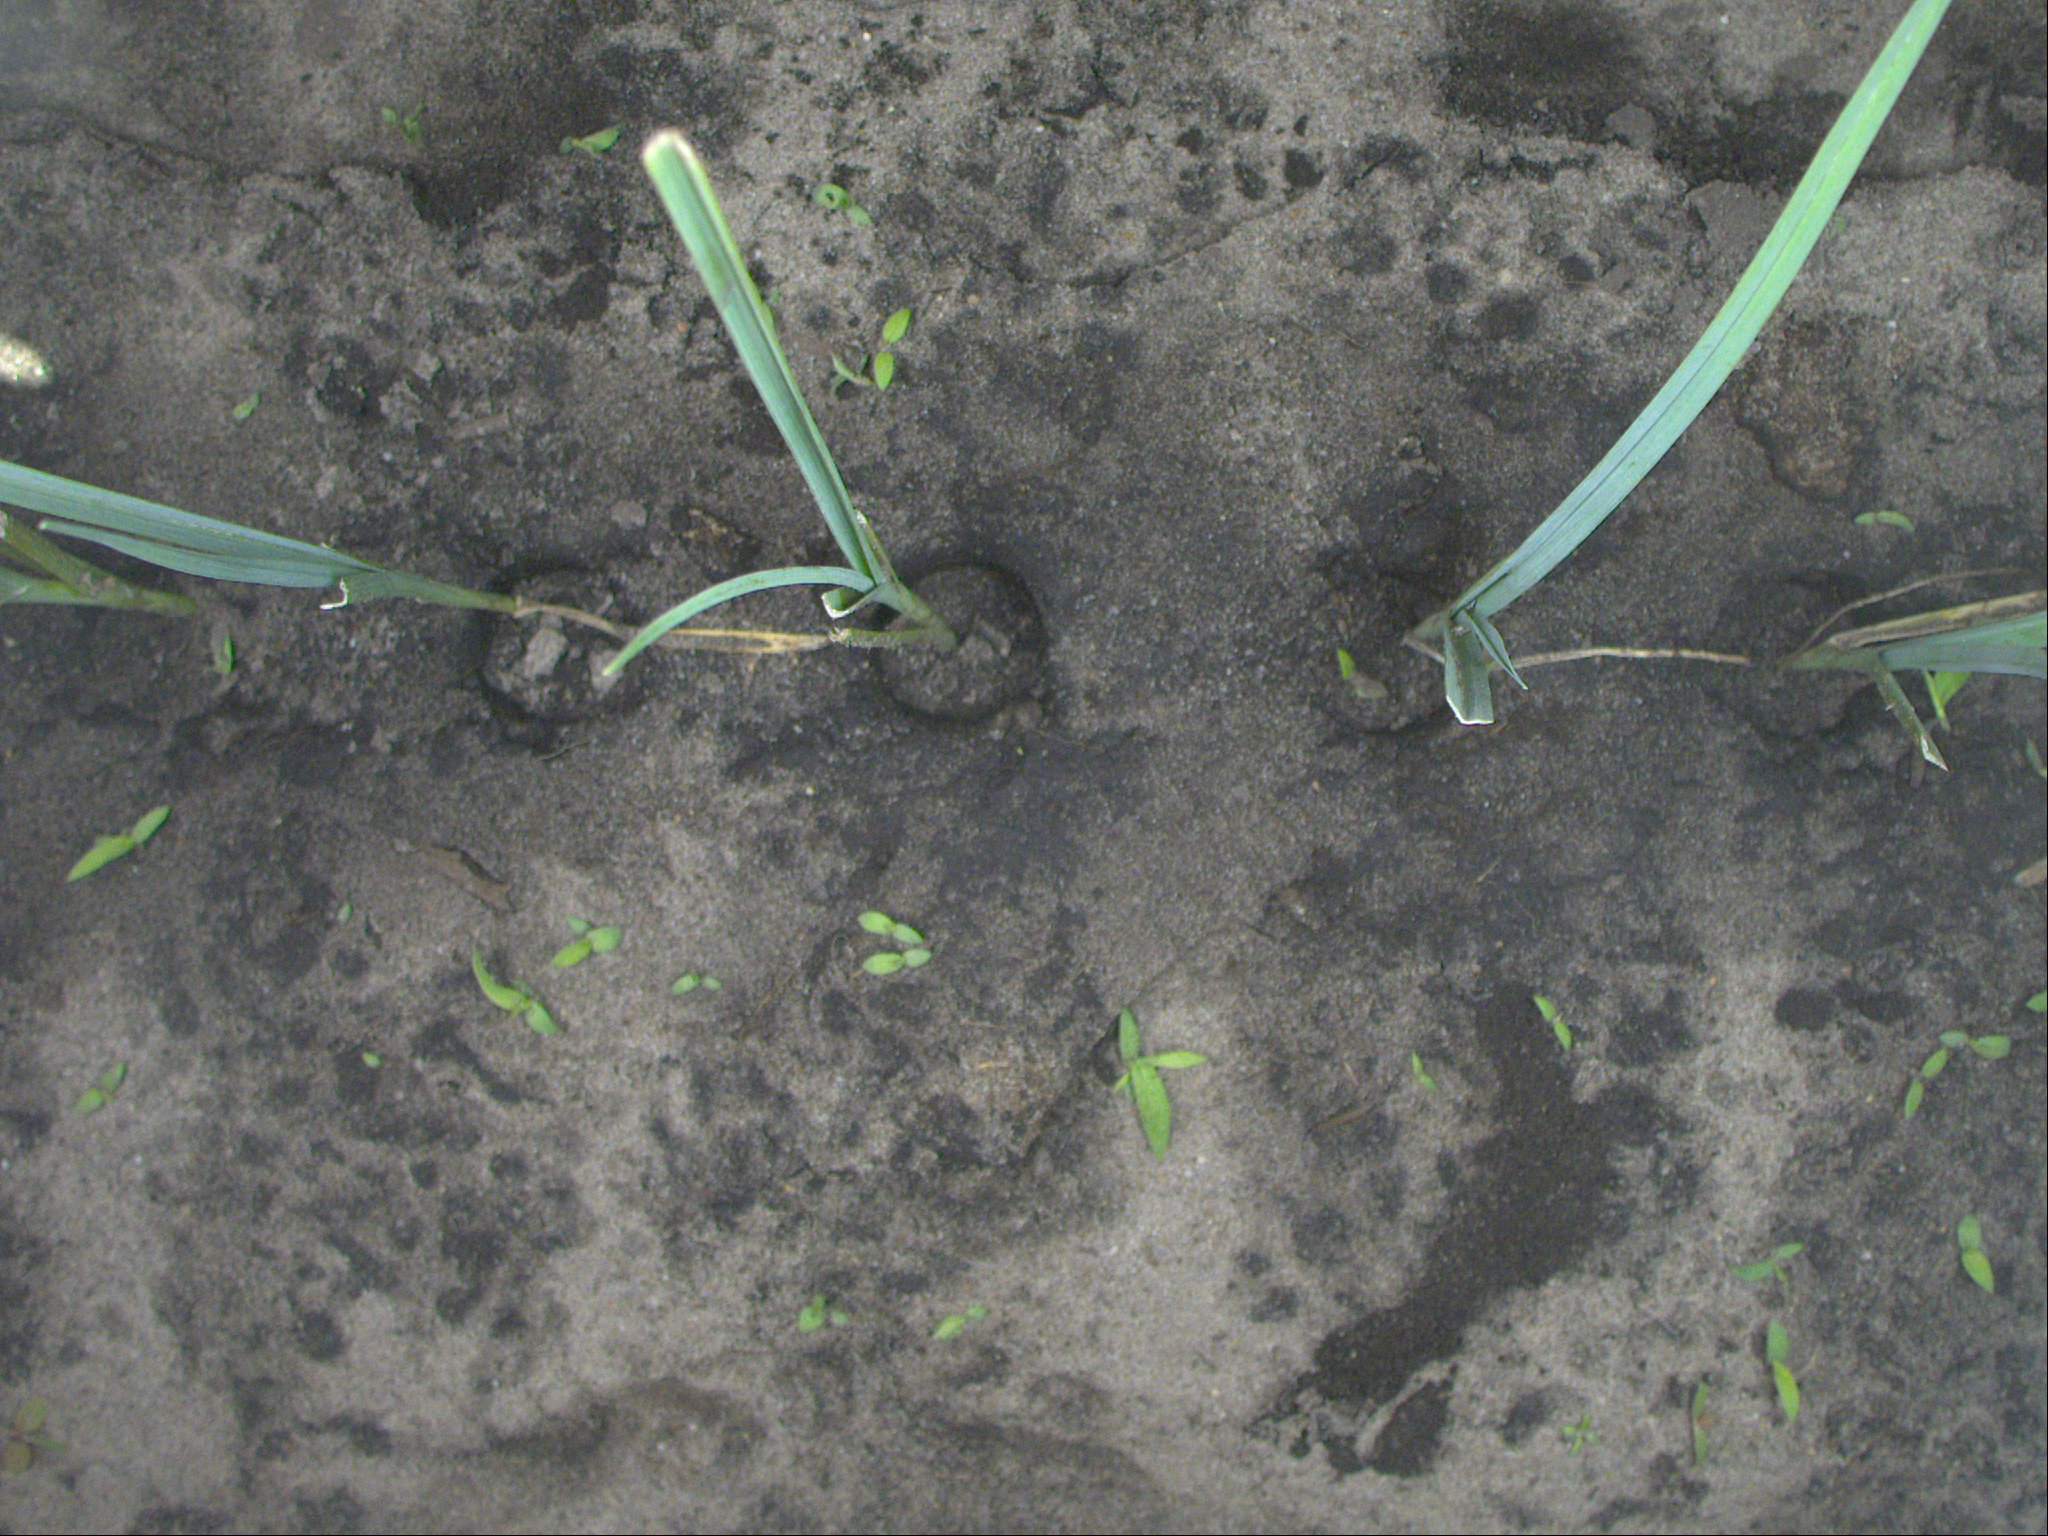
Crop: leek
Objects: leek, leek, leek, leek, leek, stem_leek, stem_leek, stem_leek, stem_leek, stem_leek